First ladies and gentlemen of the Philippines

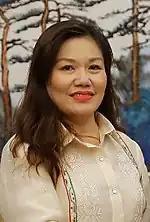
Honeylet Avanceña, the partner of President Rodrigo Duterte, has taken on the duties of first lady on several state functions despite not being designated as such during Duterte's presidency.

Prior to his inauguration, incumbent Rodrigo Duterte declared his eldest daughter Sara would be the first lady despite having Honeylet Avanceña as his common-law wife. He was previously married to Elizabeth Zimmerman; their marriage was annulled in 2000.